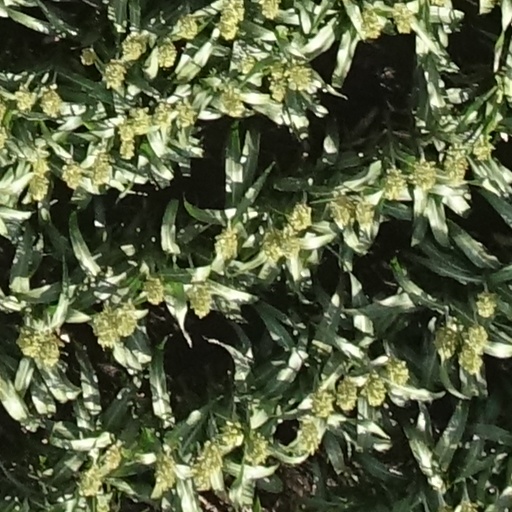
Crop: sorghum